Max Planck Institute for the Science of Light

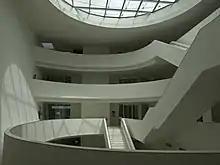
The interior of the building

The purpose of Max Planck Research Groups (MPRG) at various universities is to strengthen networking between universities and institutes of the Max Planck Society.